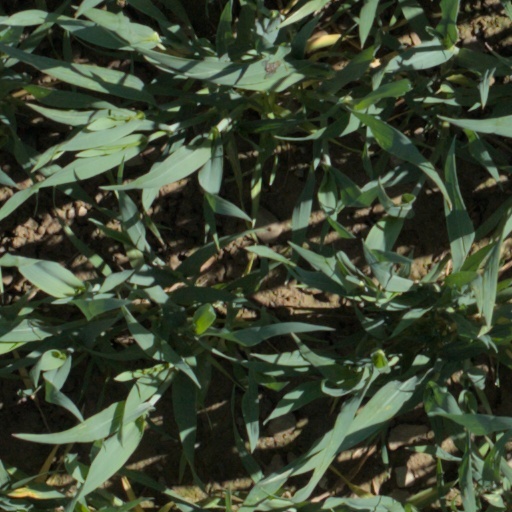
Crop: wheat